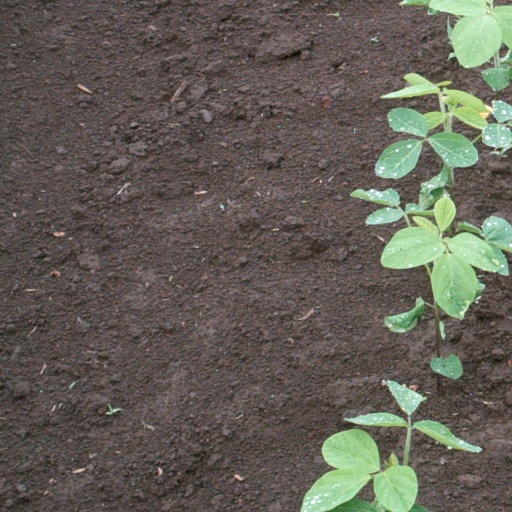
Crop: soybean